Barry Sanders

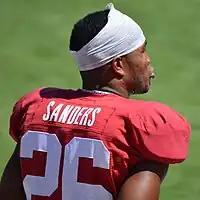
Sanders' eldest son, Barry, playing for the Stanford Cardinal

On July 27, 1999, Sanders announced his retirement from pro football, the day before Lions training camp was set to start. His retirement was made public by faxing a letter to "The Wichita Eagle," his hometown newspaper. In the letter, Sanders wrote: "Shortly after the end of last season, I felt that I probably would not return for the 1999–2000 season. I also felt that I should take as much time as possible to sort through my feelings and make sure that my feelings were back with conviction. Today, I officially declare my departure from the NFL."He left football healthy, having gained 15,269 rushing yards (the most ever by any NFL player in a 10-year span). He retired within 1,457 rushing yards of Walter Payton's career rushing mark of 16,726 yards. It has been speculated that Sanders would have surpassed the record if he had not retired early, a view held by Emmitt Smith, the eventual holder of the record. His father praised him for his decision, saying that it "took guts." Sanders would later describe his hesitance to retire, and that he waited "till the last minute." His retirement voided $20.9 million in collective salary and bonuses, along with millions of dollars in endorsements.